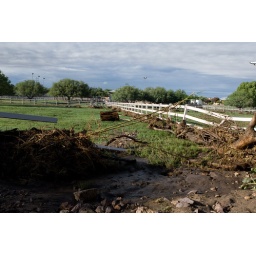
This ranch fence was damaged from the logs and trees floating in the river.